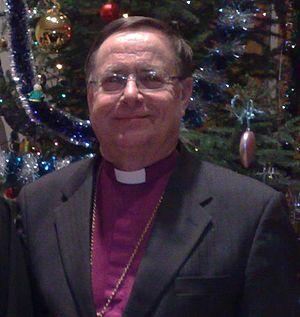
L'archidiocèse de Turku est le plus ancien diocèse de Finlande.